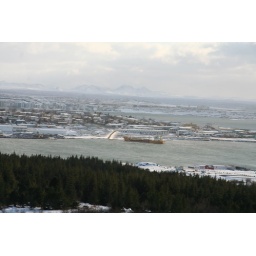
Almost to the top and over the other side of the hill we see a ship dumping something brown into the bay.